Jean Dessaulles

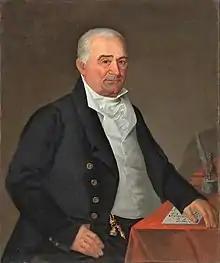
Portrait of Jean Dessaulles, c. 1825

Jean Dessaulles (1766 – June 20, 1835) was a seigneur and political figure in Lower Canada.